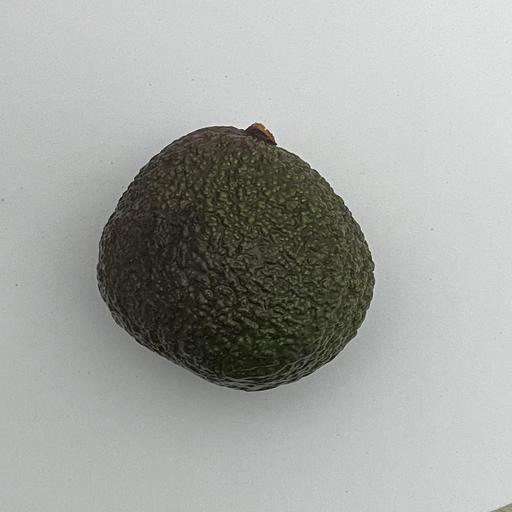
Crop type: Avocado